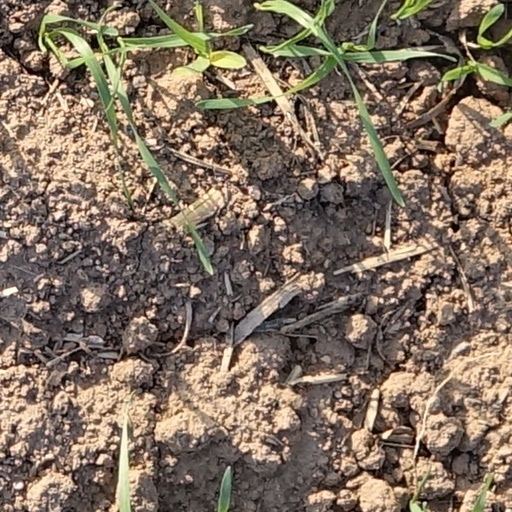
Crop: wheat